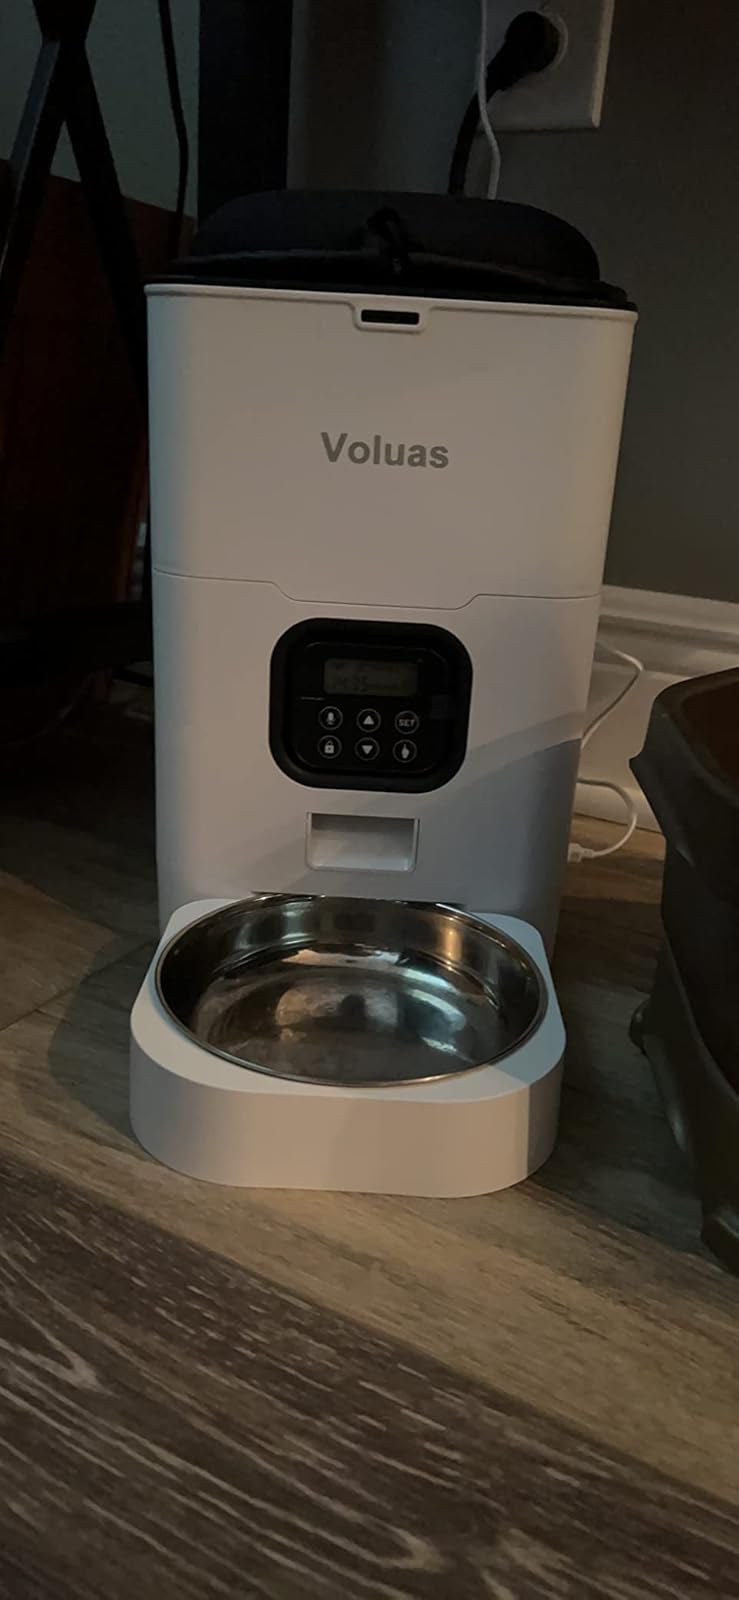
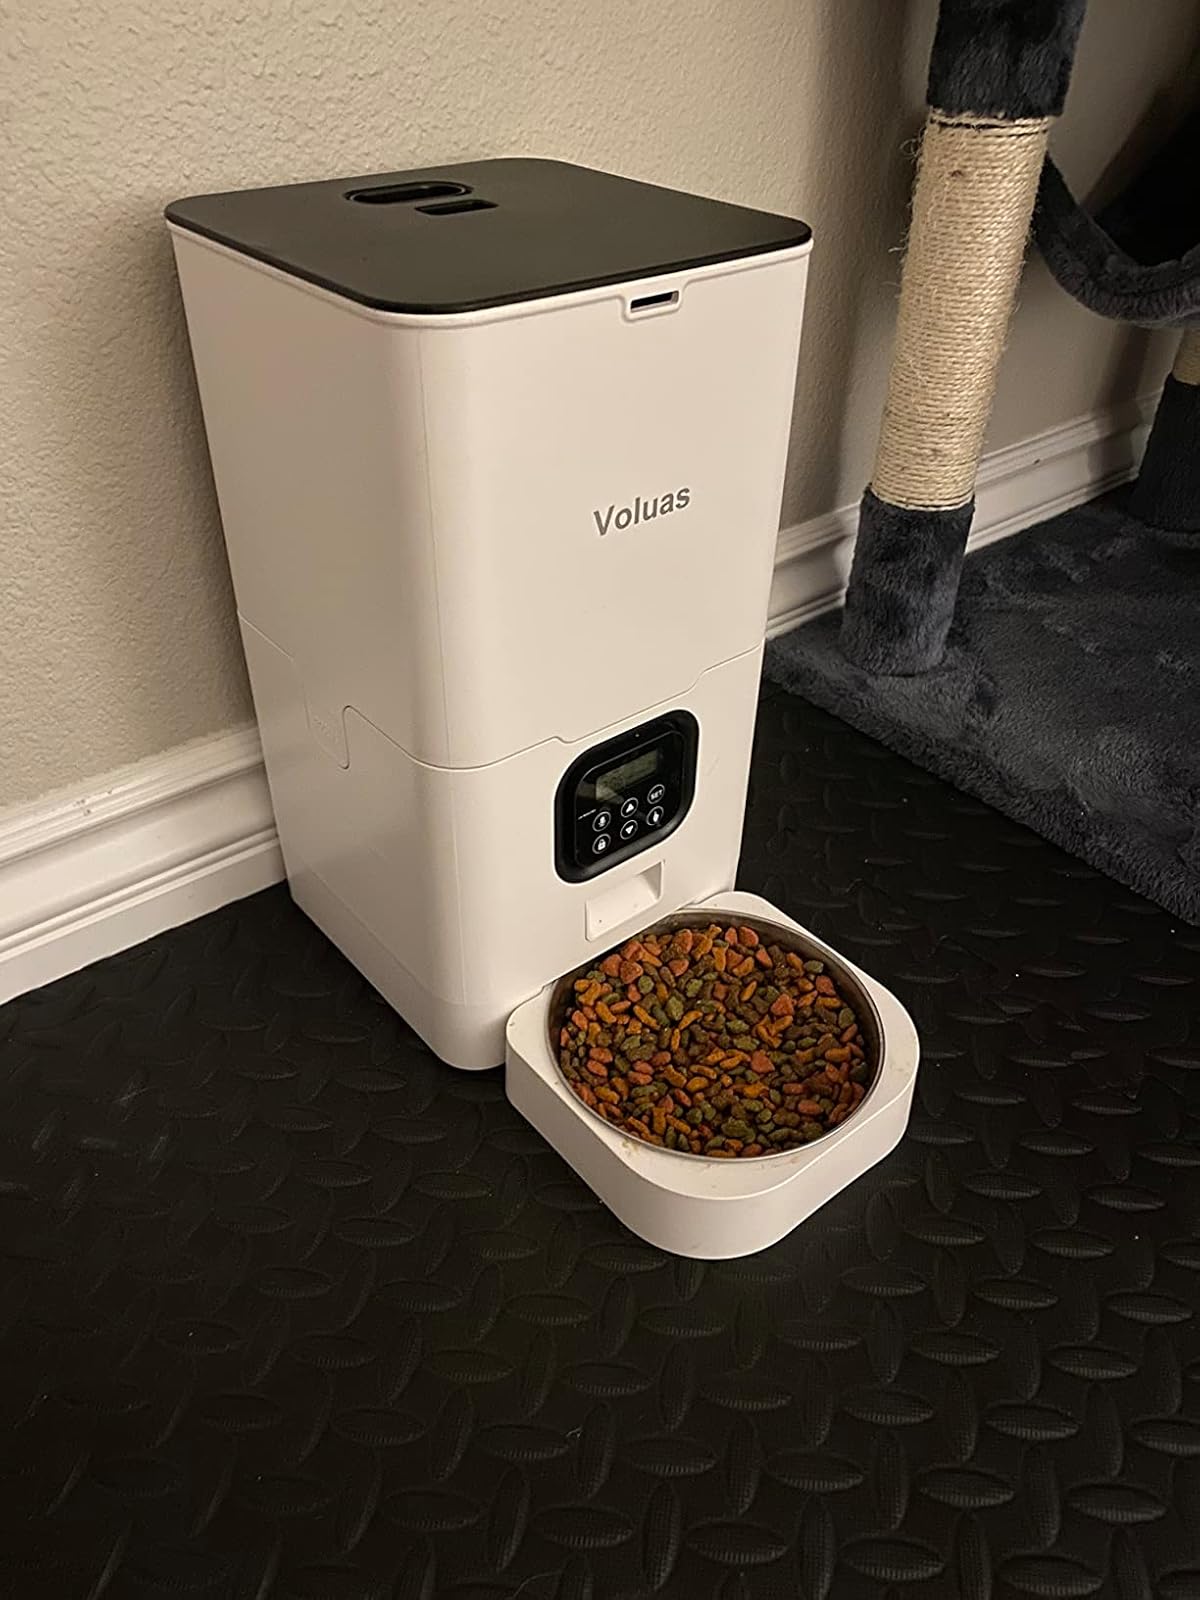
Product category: items_feeder
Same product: yes